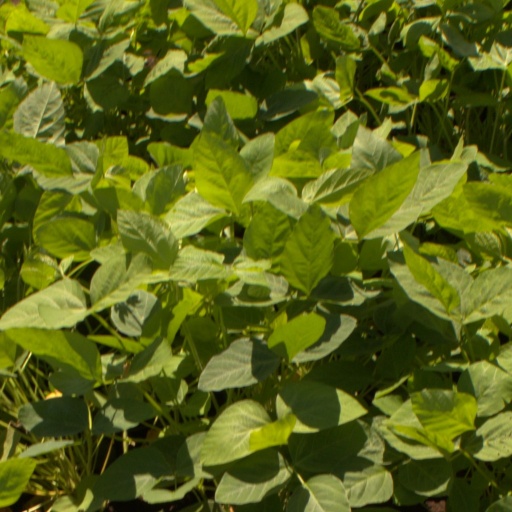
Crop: soybean